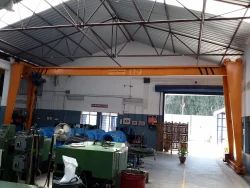
Label: Gantry_Lift_Cranes